Udham Singh

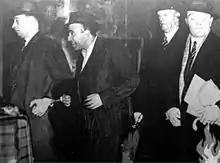
Singh (second from the left) being taken from Caxton Hall after the assassination of Michael O'Dwyer

On 1 April 1940, Singh was formally charged with the murder of Michael O'Dwyer, and remanded in custody at Brixton Prison. Initially asked to explain his motivations, Singh stated:"I did it because I had a grudge against him. He deserved it. I don't belong to society or anything else. I don't care. I don't mind dying. What is the use of waiting until you get old? ... Is Zetland dead? He ought to be. I put two into him. I bought the revolver from a soldier in a public house. My parents died when I was three or four. Only one dead? I thought I could get more."While in custody, he called himself Ram Mohammad Singh Azad: the first three words of the name reflect the three major religious communities of Punjab (Hindu, Muslim, and Sikh); the last word "azad" (literally "free") reflects his anti-colonial sentiment.